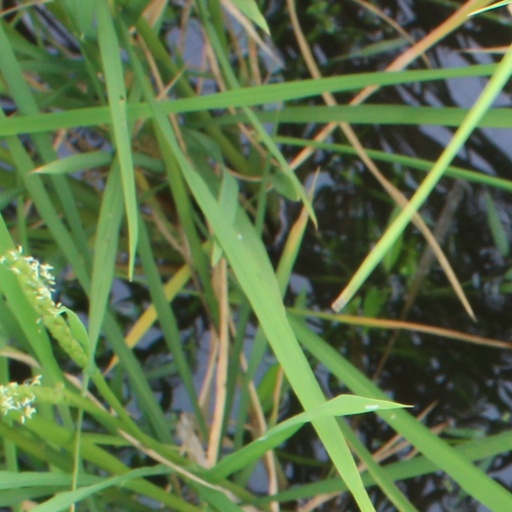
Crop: rice